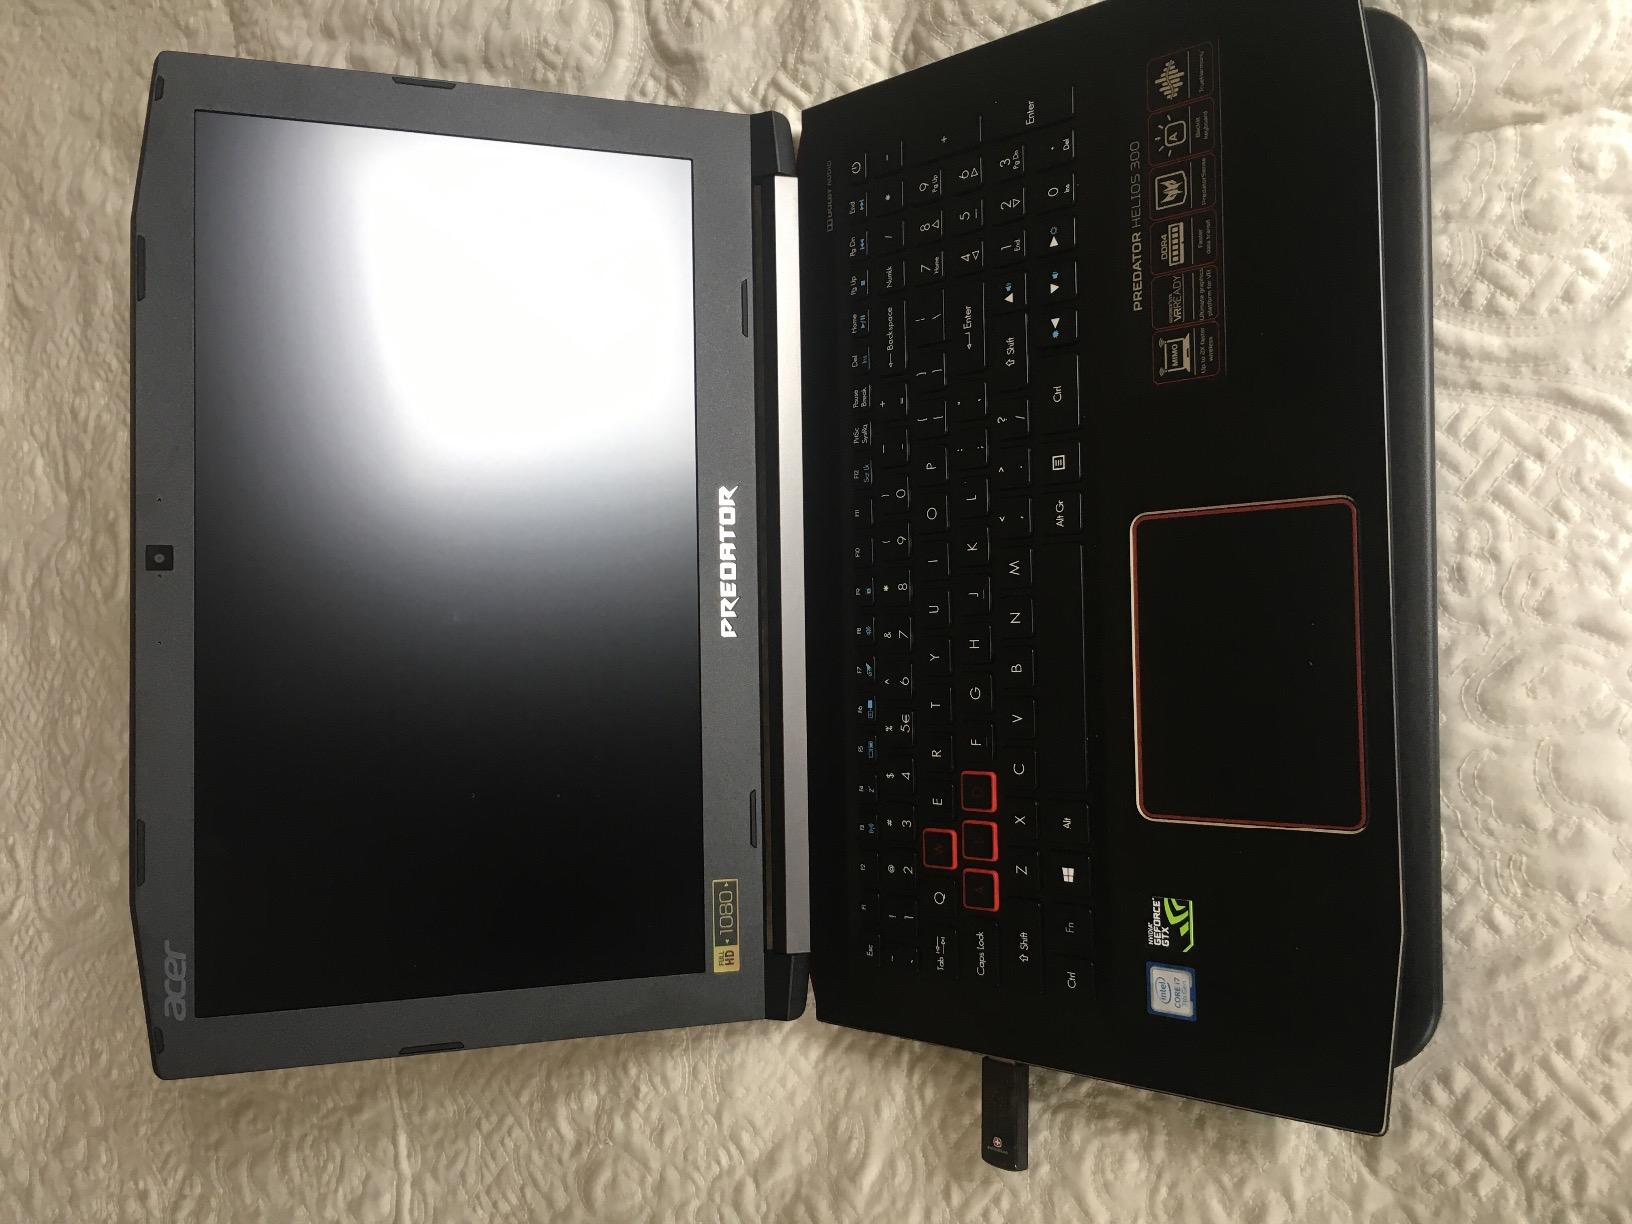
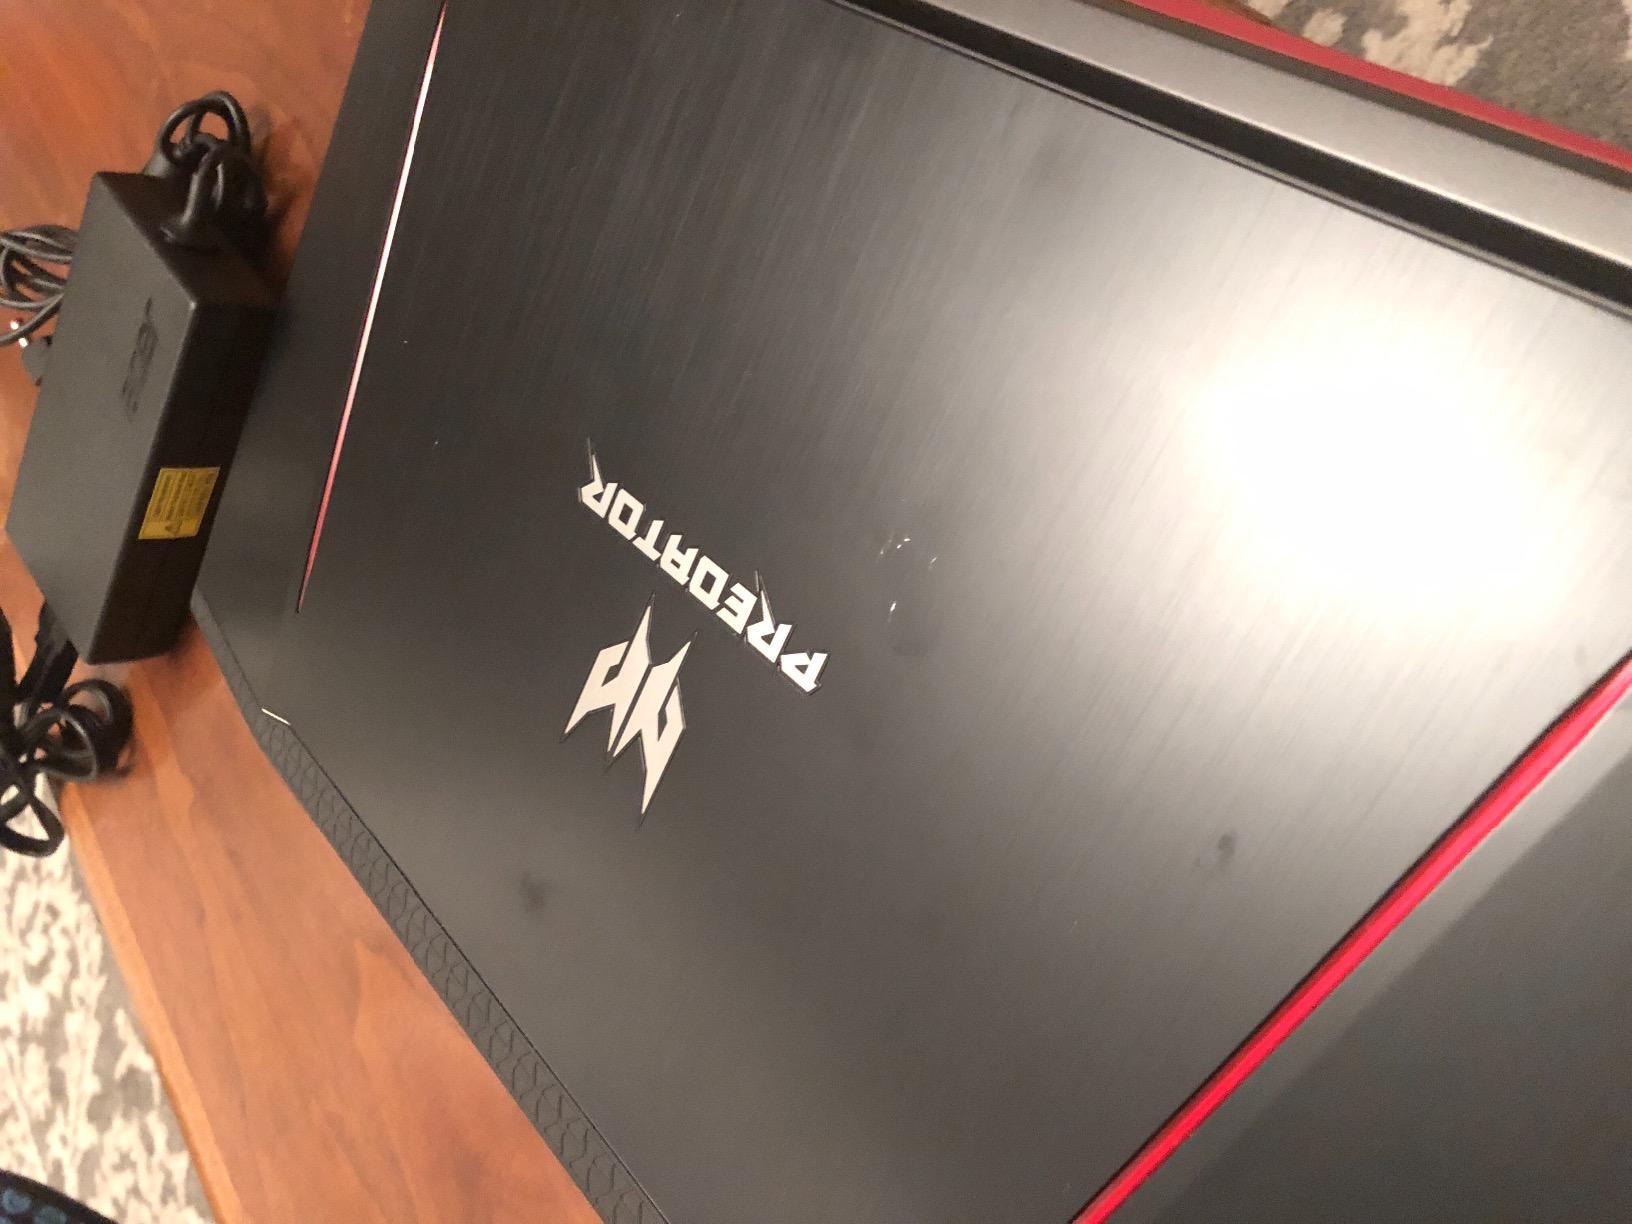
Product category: laptop
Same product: yes